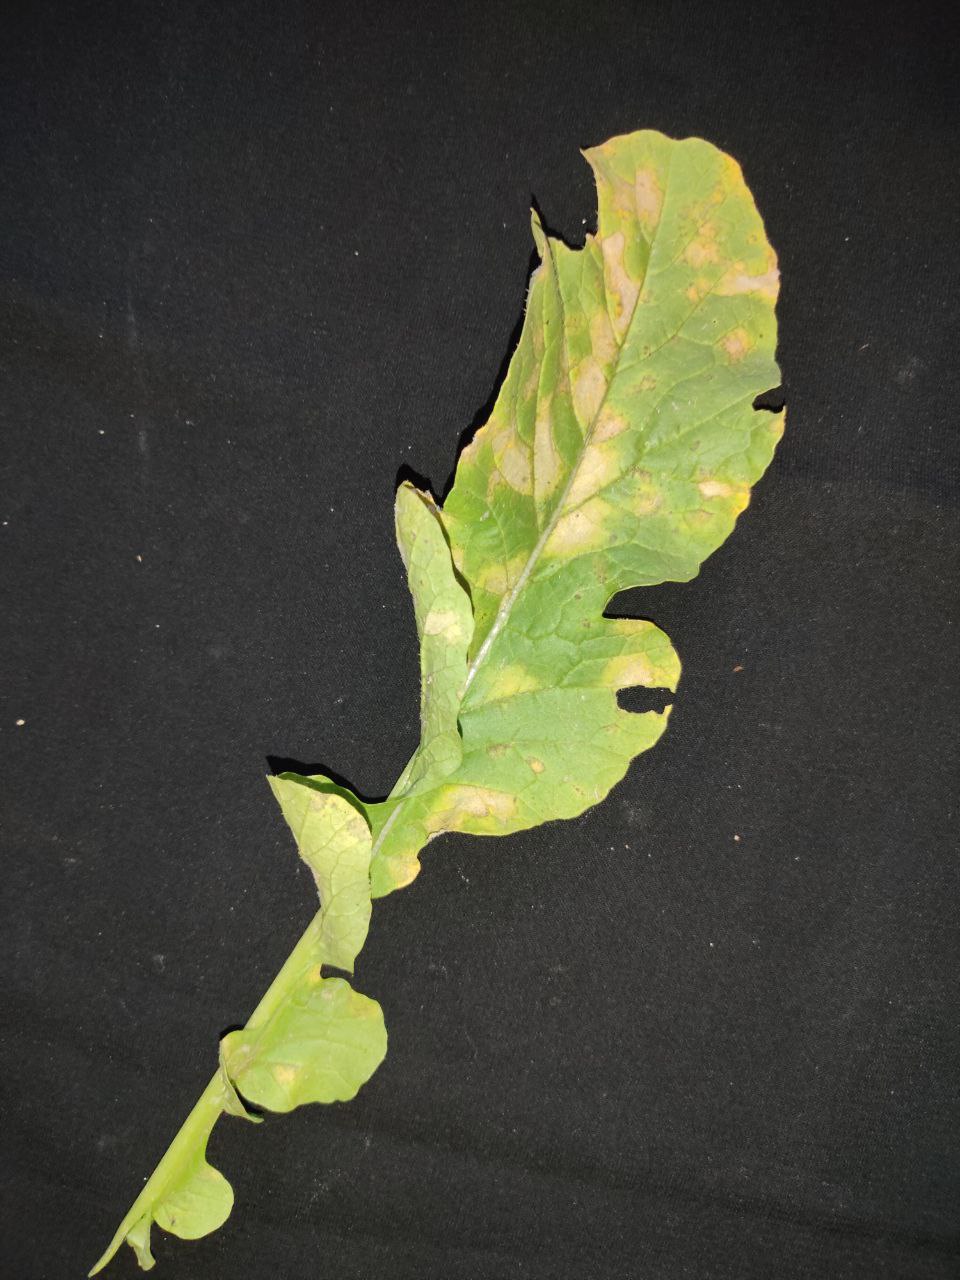
Label: Mosaic virus